Adolphe Desbarrolles

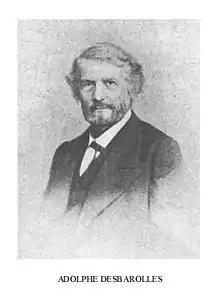

Adolphe Desbarrolles (22 August 1801 – 11 February 1886) was a French artist. He is considered the father of modern chiromancy, aka palmistry or palm reading, a form of divination.